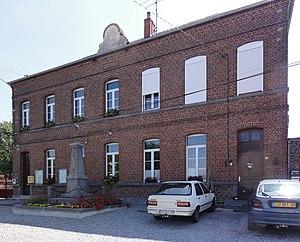
Bas-Lieu (Nord, Fr) mairie
Bas-Lieu est une commune française située dans le département du Nord, en région Hauts-de-France.